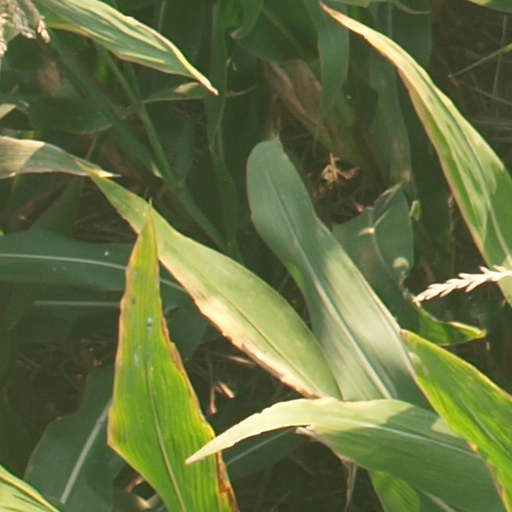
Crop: maize; corn